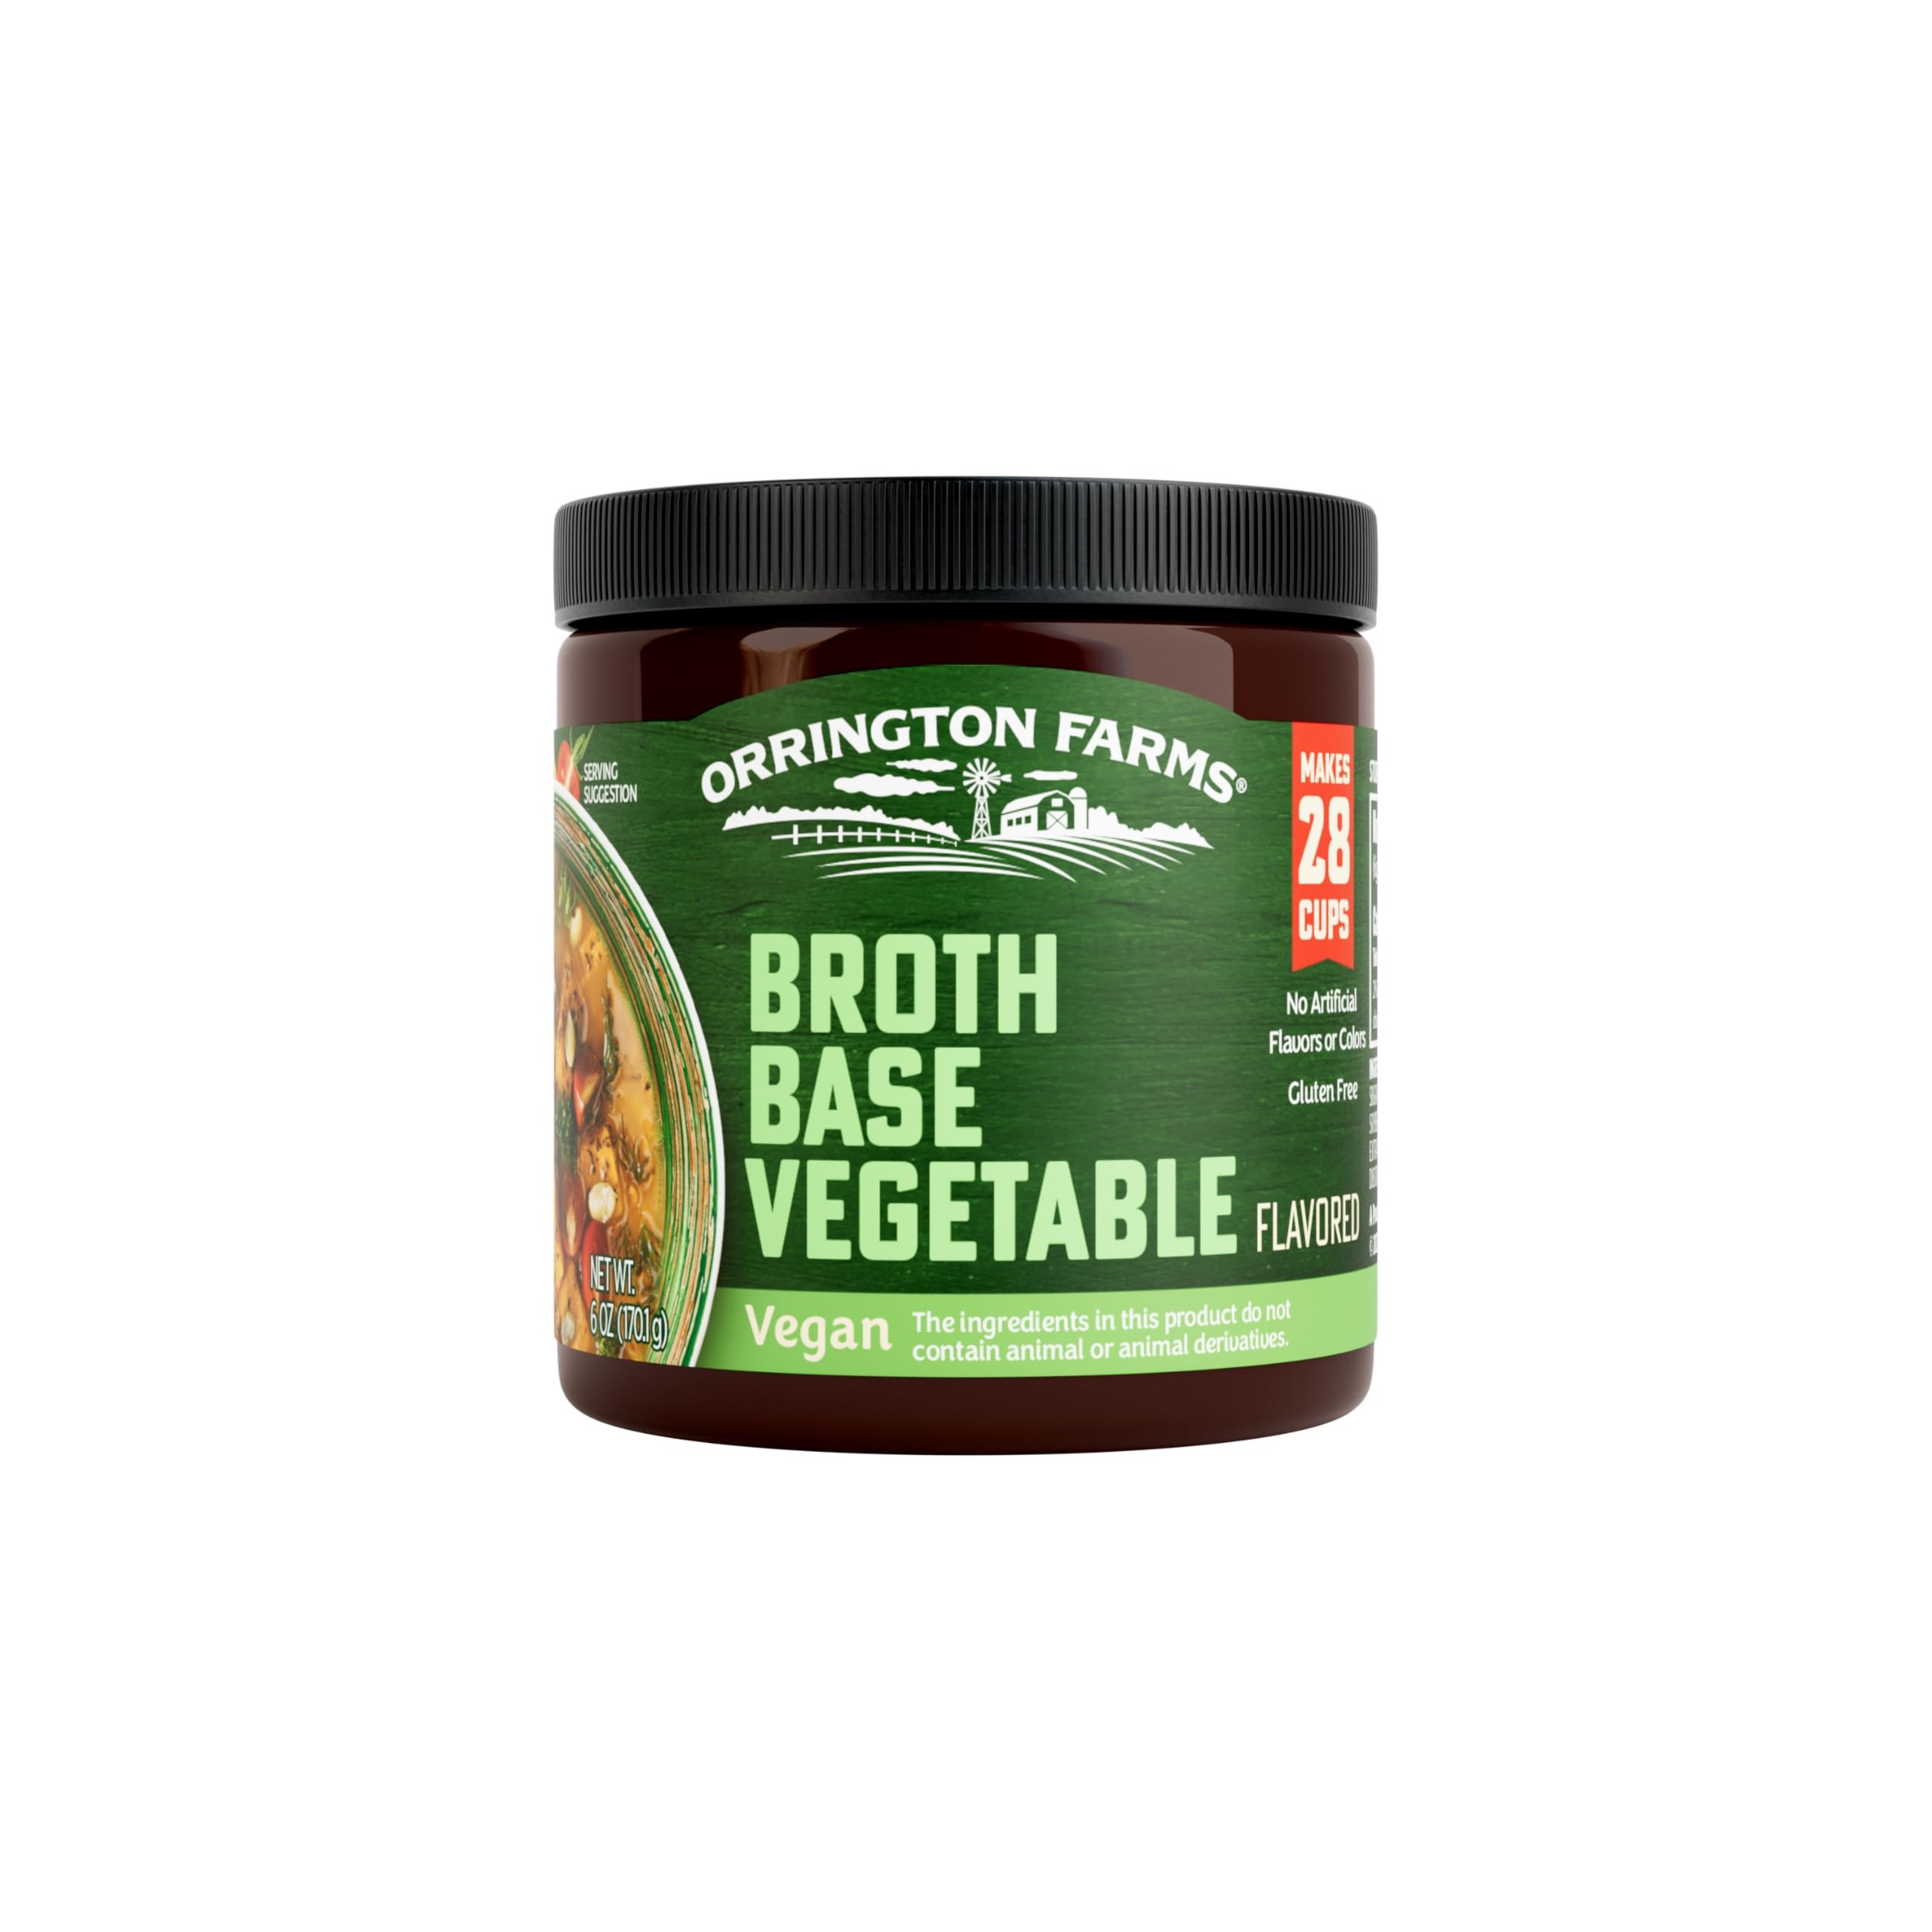
Item Name: Orrington Farm Vegan Vegetable Flavored Broth Base, Bring Flavor to Your Favorite Soups & Stews, Gluten Free, No Artificial Flavors or Colors, Vegetarian Friendly, Easy-to-Use, 6oz Jar
Bullet Point 1: HEALTH CONSCIOUS: Orrington Farms Vegan Vegetable Flavored Broth Base is made with ingredients that are vegan and gluten-free. Make any dish burst with flavor.
Bullet Point 2: TASTE AS PURE AS THE FARM: Orrington Farms broth bases are crafted with ingredients that deliver flavor to your table.
Bullet Point 3: READY-TO-USE: Conveniently use this product in soups, stews, sauces, marinades, rubs, or authentic cuisine. Flavors intensely, dissolves instantly
Bullet Point 4: FLEXIBLE USAGE: Whether as a base or seasoning, you can adjust the amount to your taste preference. Season sides and mains to taste.
Bullet Point 5: VALUE: Each 6oz jar of Orrington Farms Vegan Vegetable Flavored Broth Base supplies 28 cups of broth, ensuring you get your bang for your buck.
Value: 6.0
Unit: Ounce

Price: 14.17